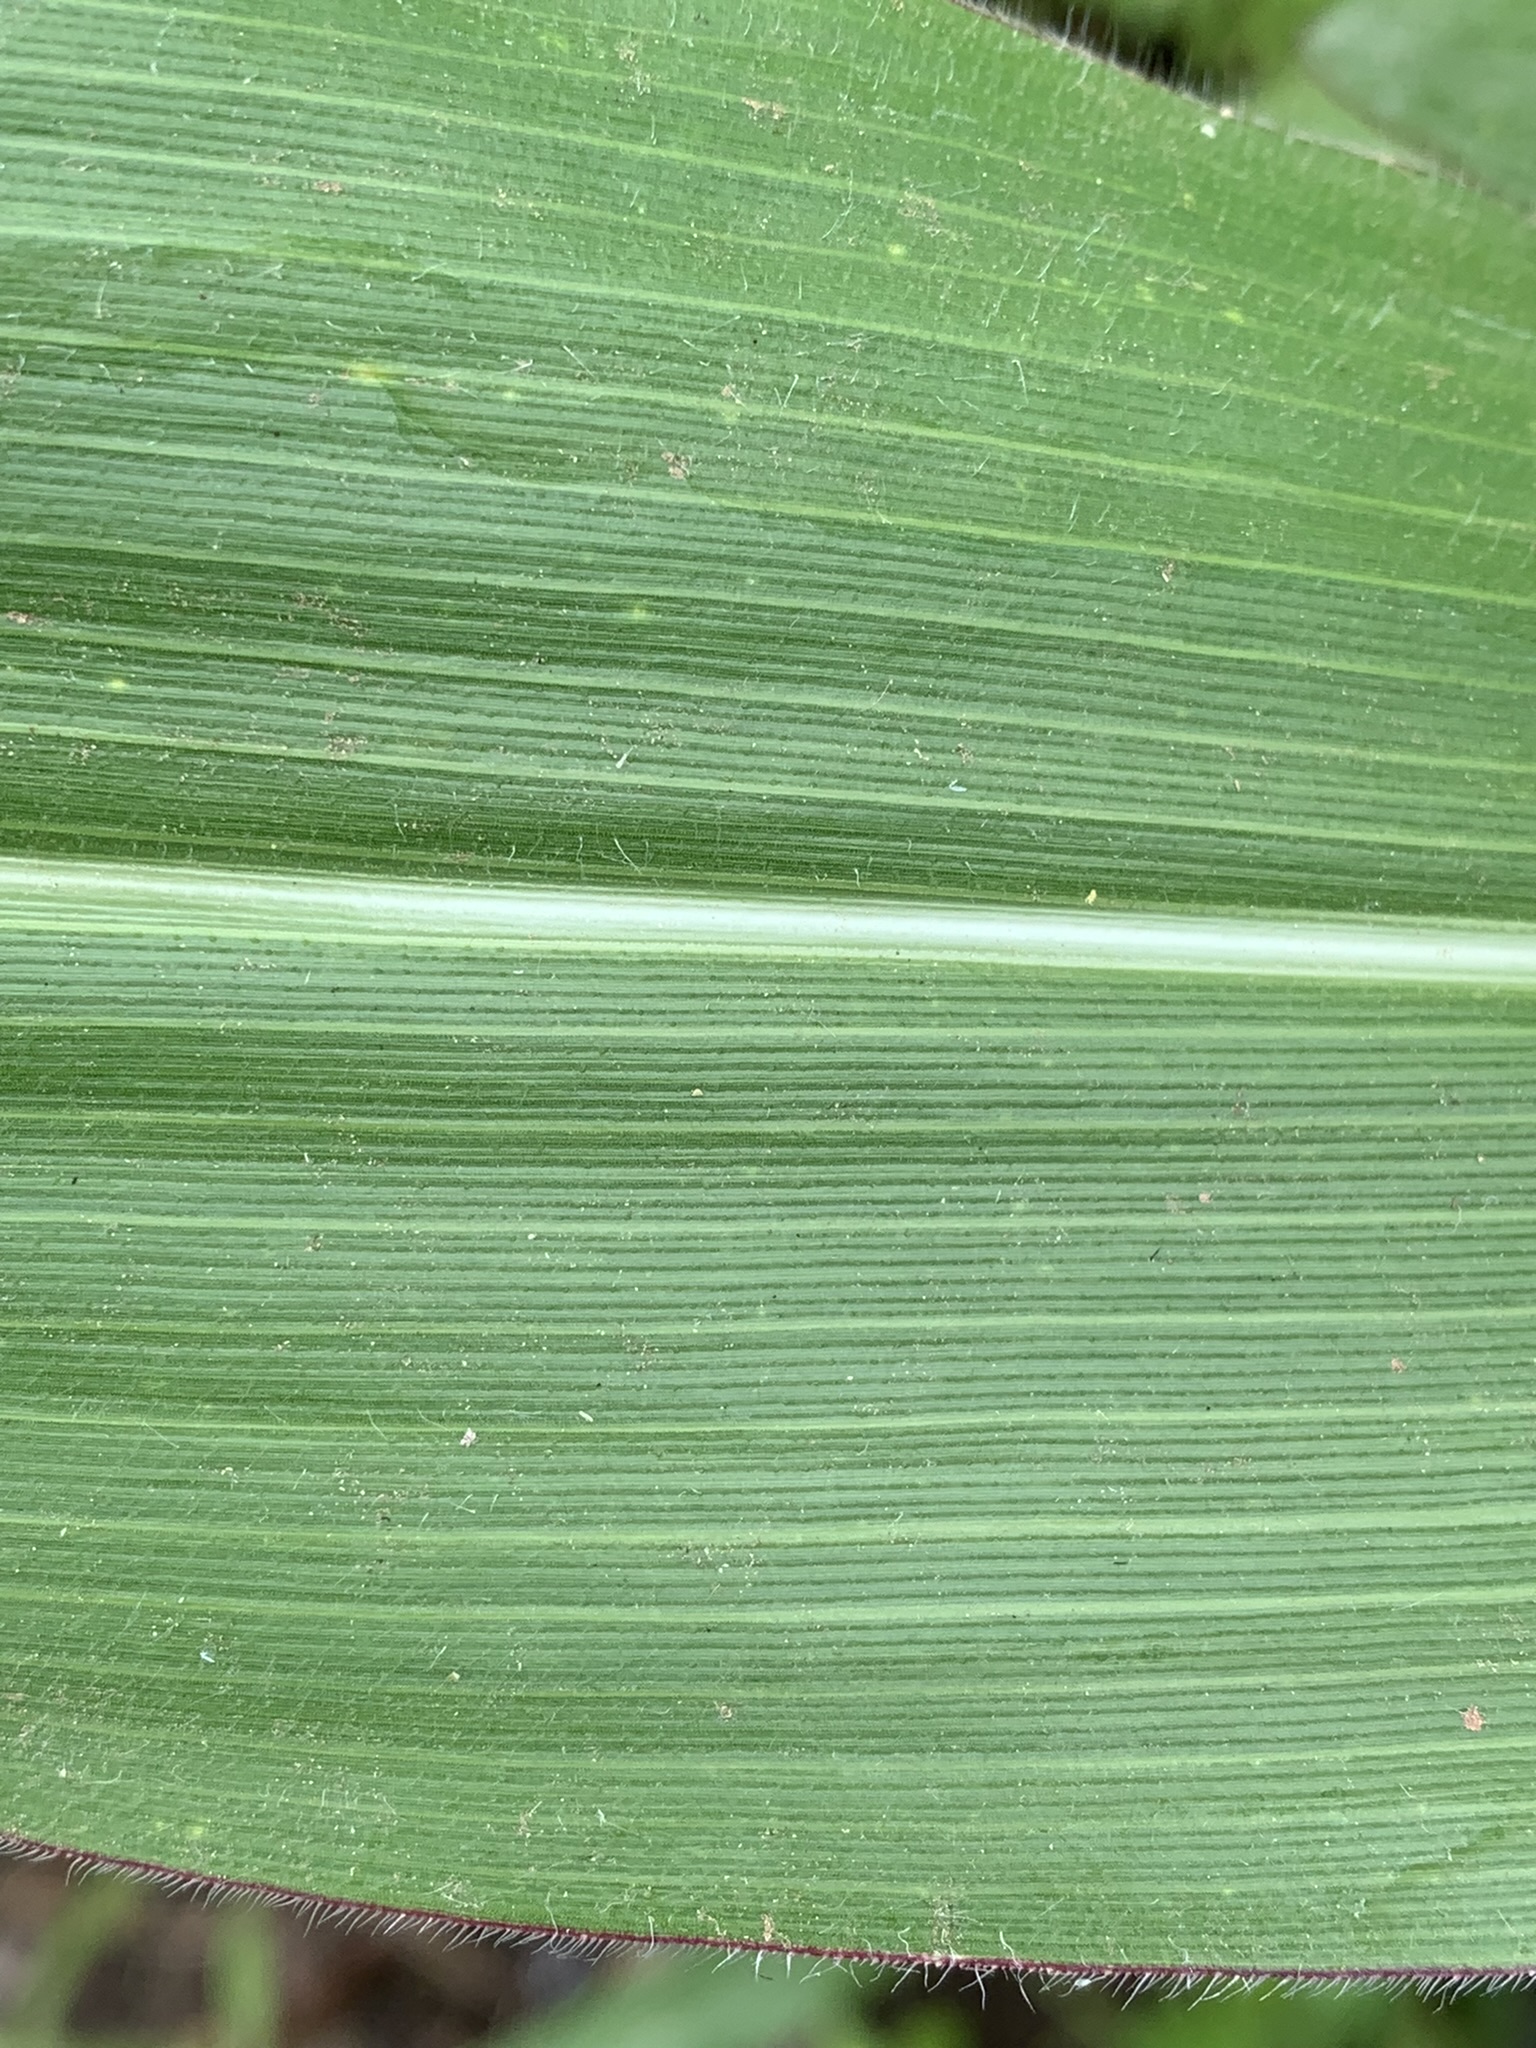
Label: Healthy